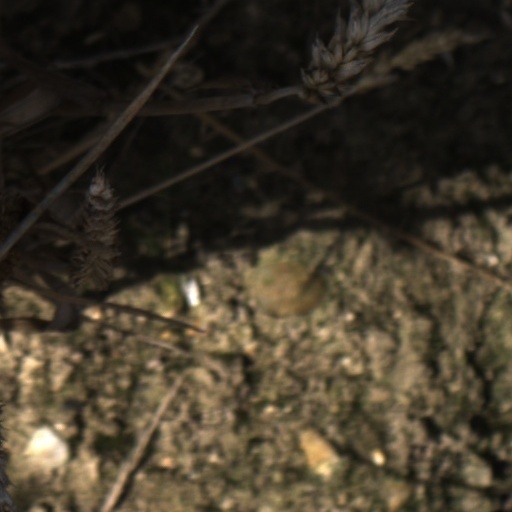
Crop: wheat